Claude Perron

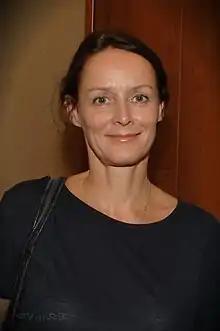
Perron in 2015

Perron appeared in the role of Eva (Nino's colleague) in the 2001 film "Amélie", and Marion in the 1996 film "Bernie". She also plays in the French TV series "WorkinGirls".